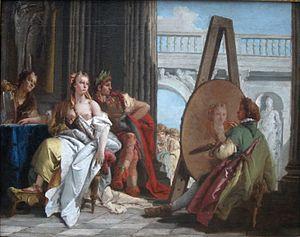
Campaspe ou Pancaste passe pour avoir été une maîtresse d'Alexandre le Grand et le modèle du peintre Apelle. Son existence est probablement une légende, elle est surtout connue par une anecdote apocryphe de Pline l'Ancien qui a été le sujet de nombreuses représentations artistiques.